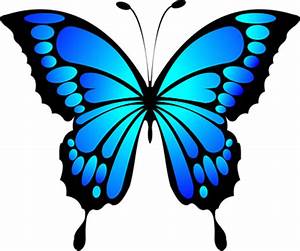
Label: butterfly